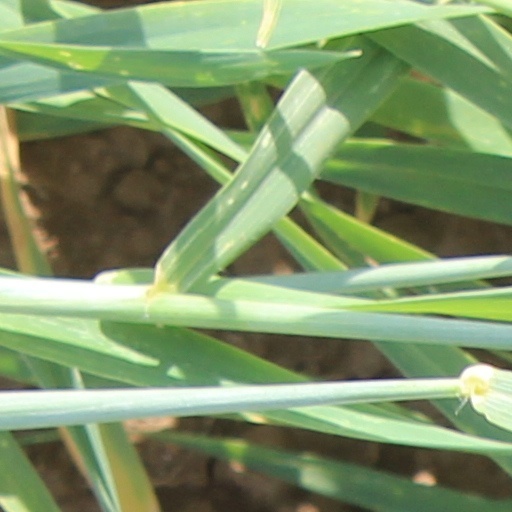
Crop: wheat